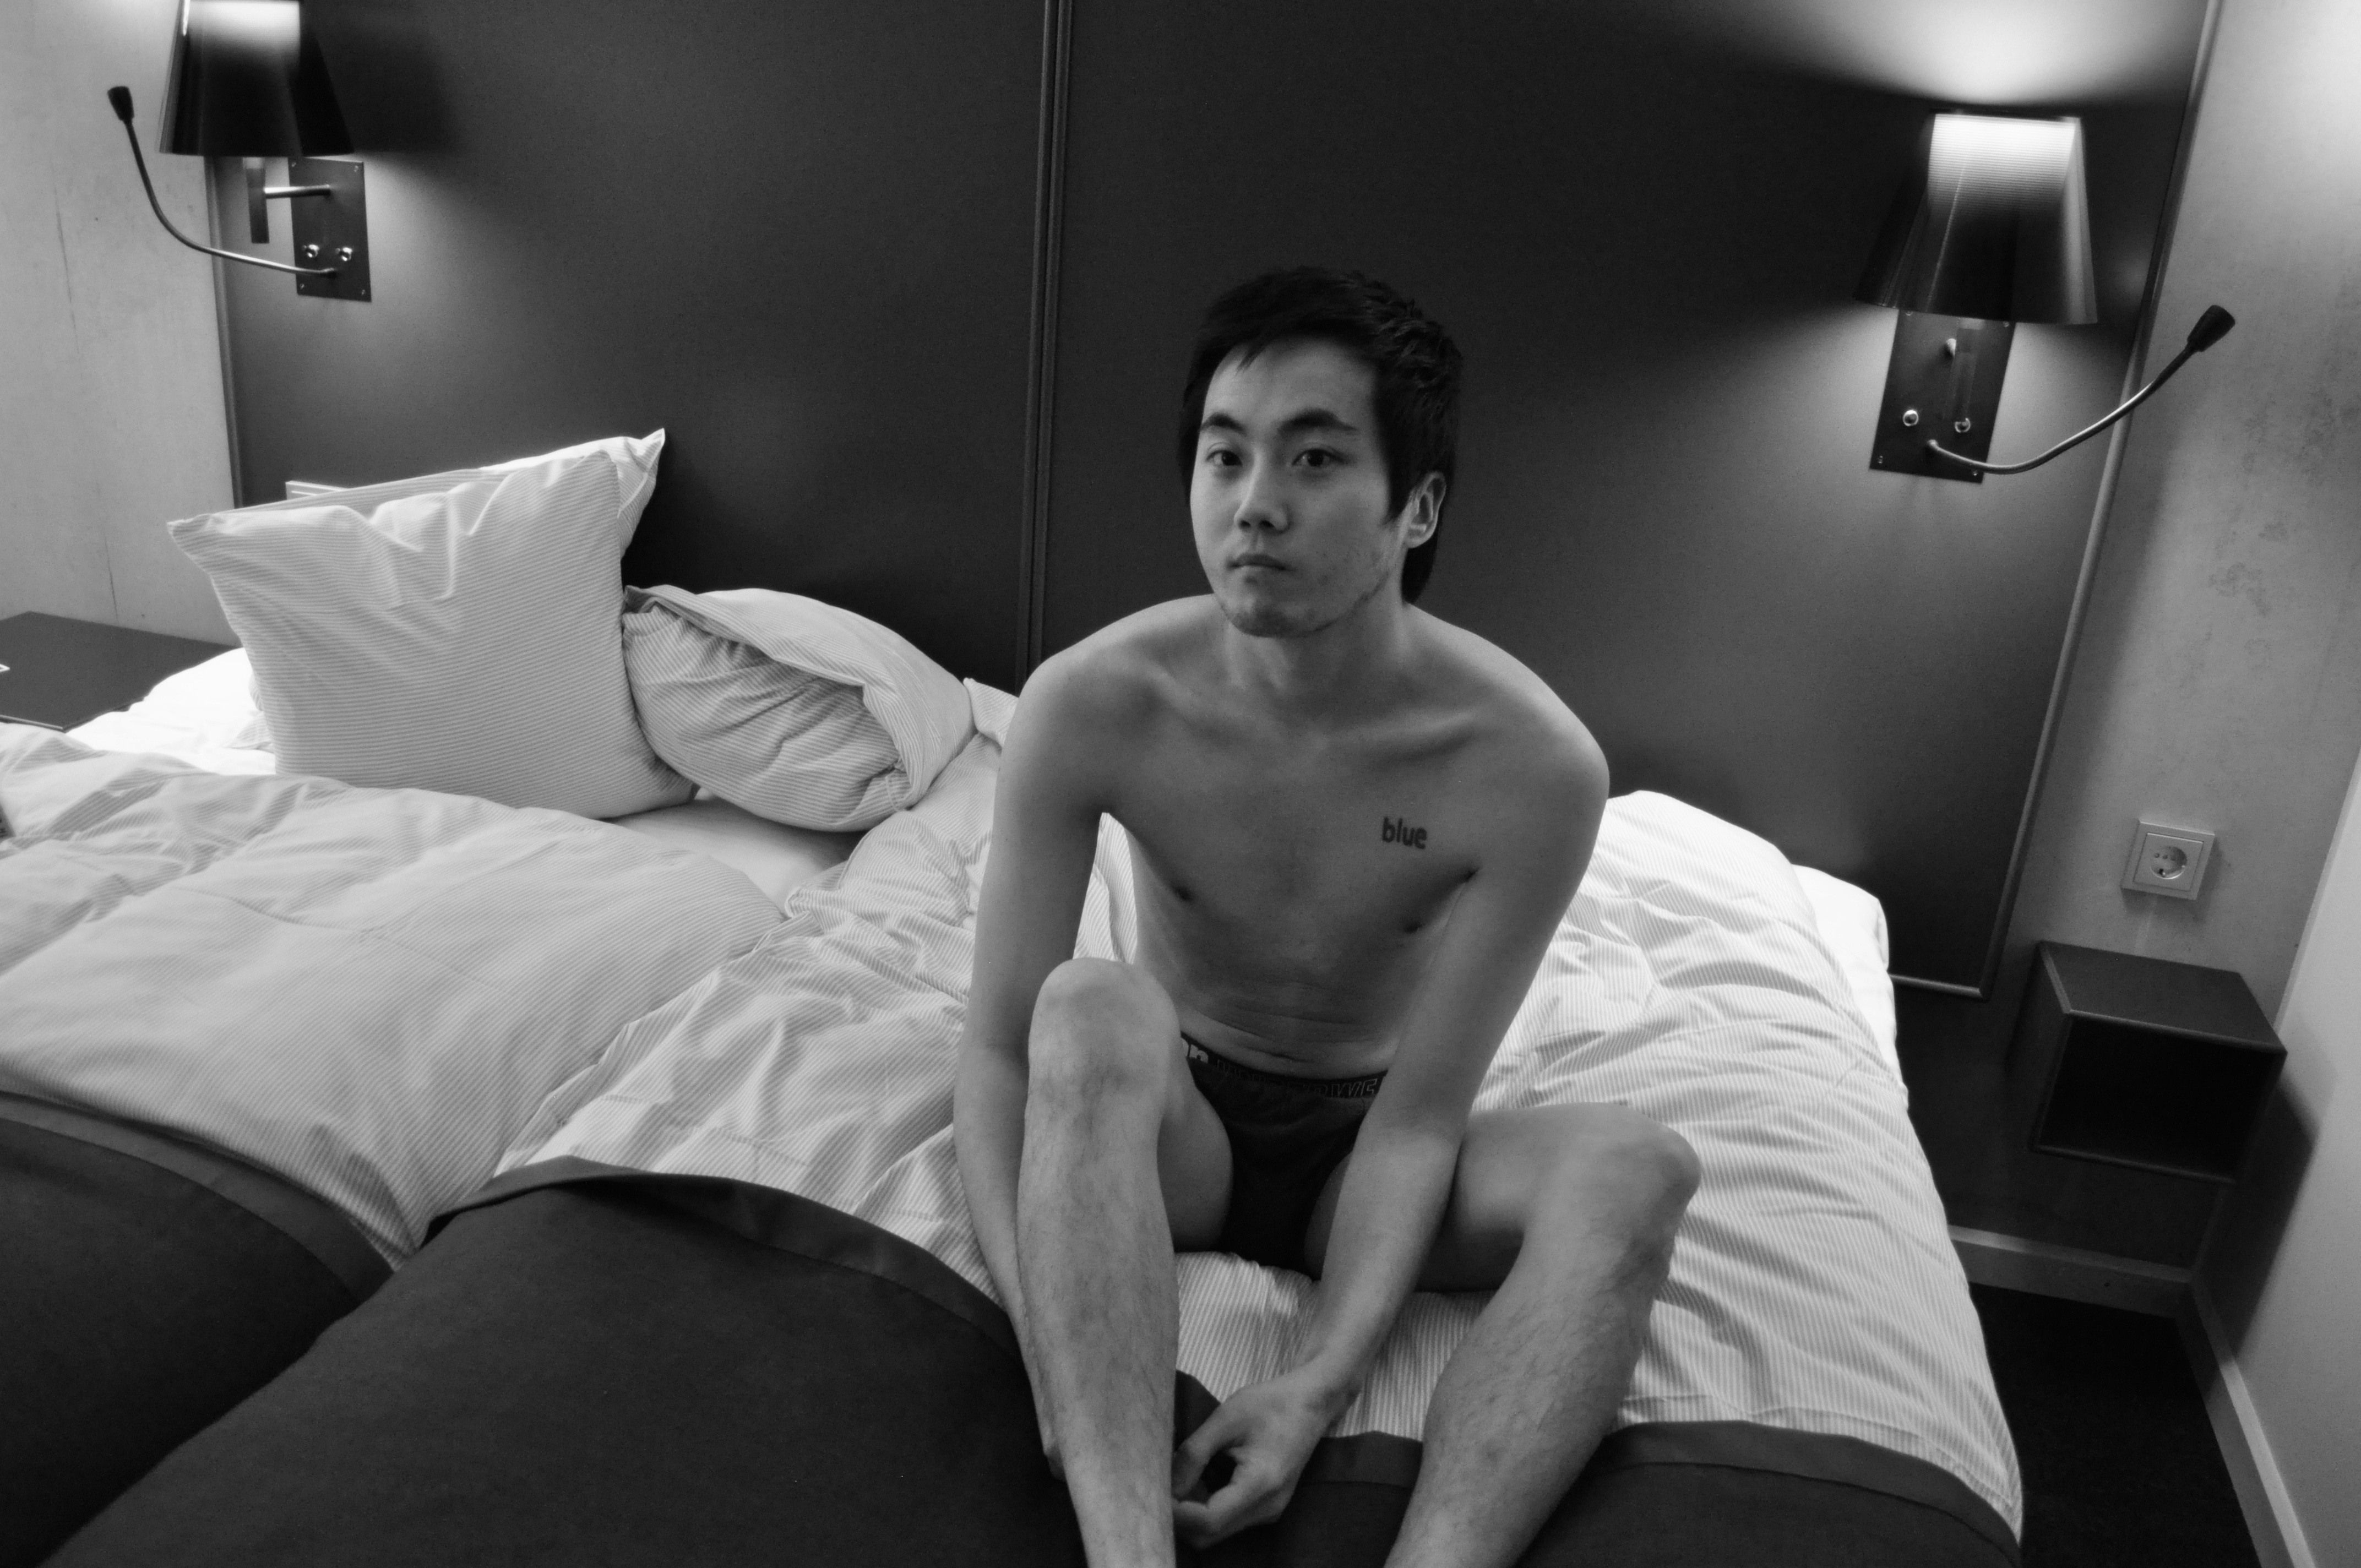
man, underwear, black, black and white, male, muscle, photography, shoulder, barechestedness, monochrome photography, hand, arm, monochrome, chest, model, abdomen